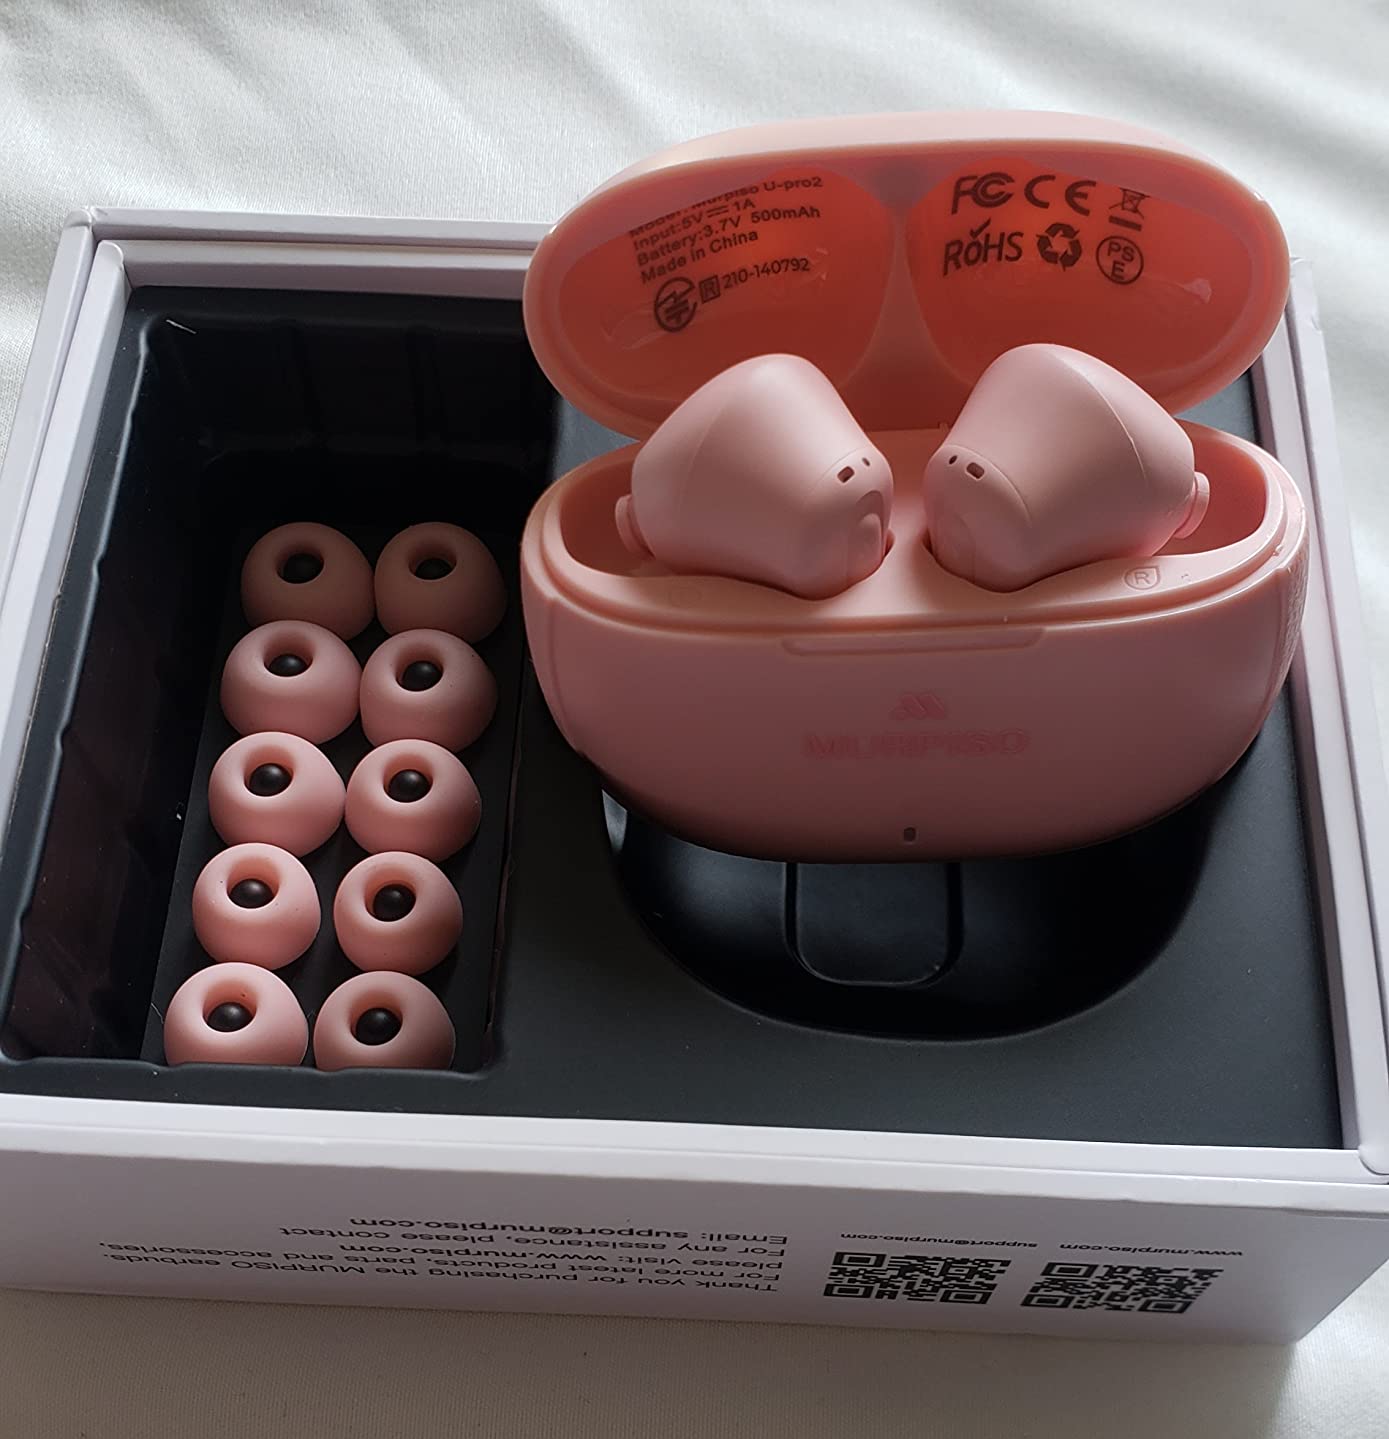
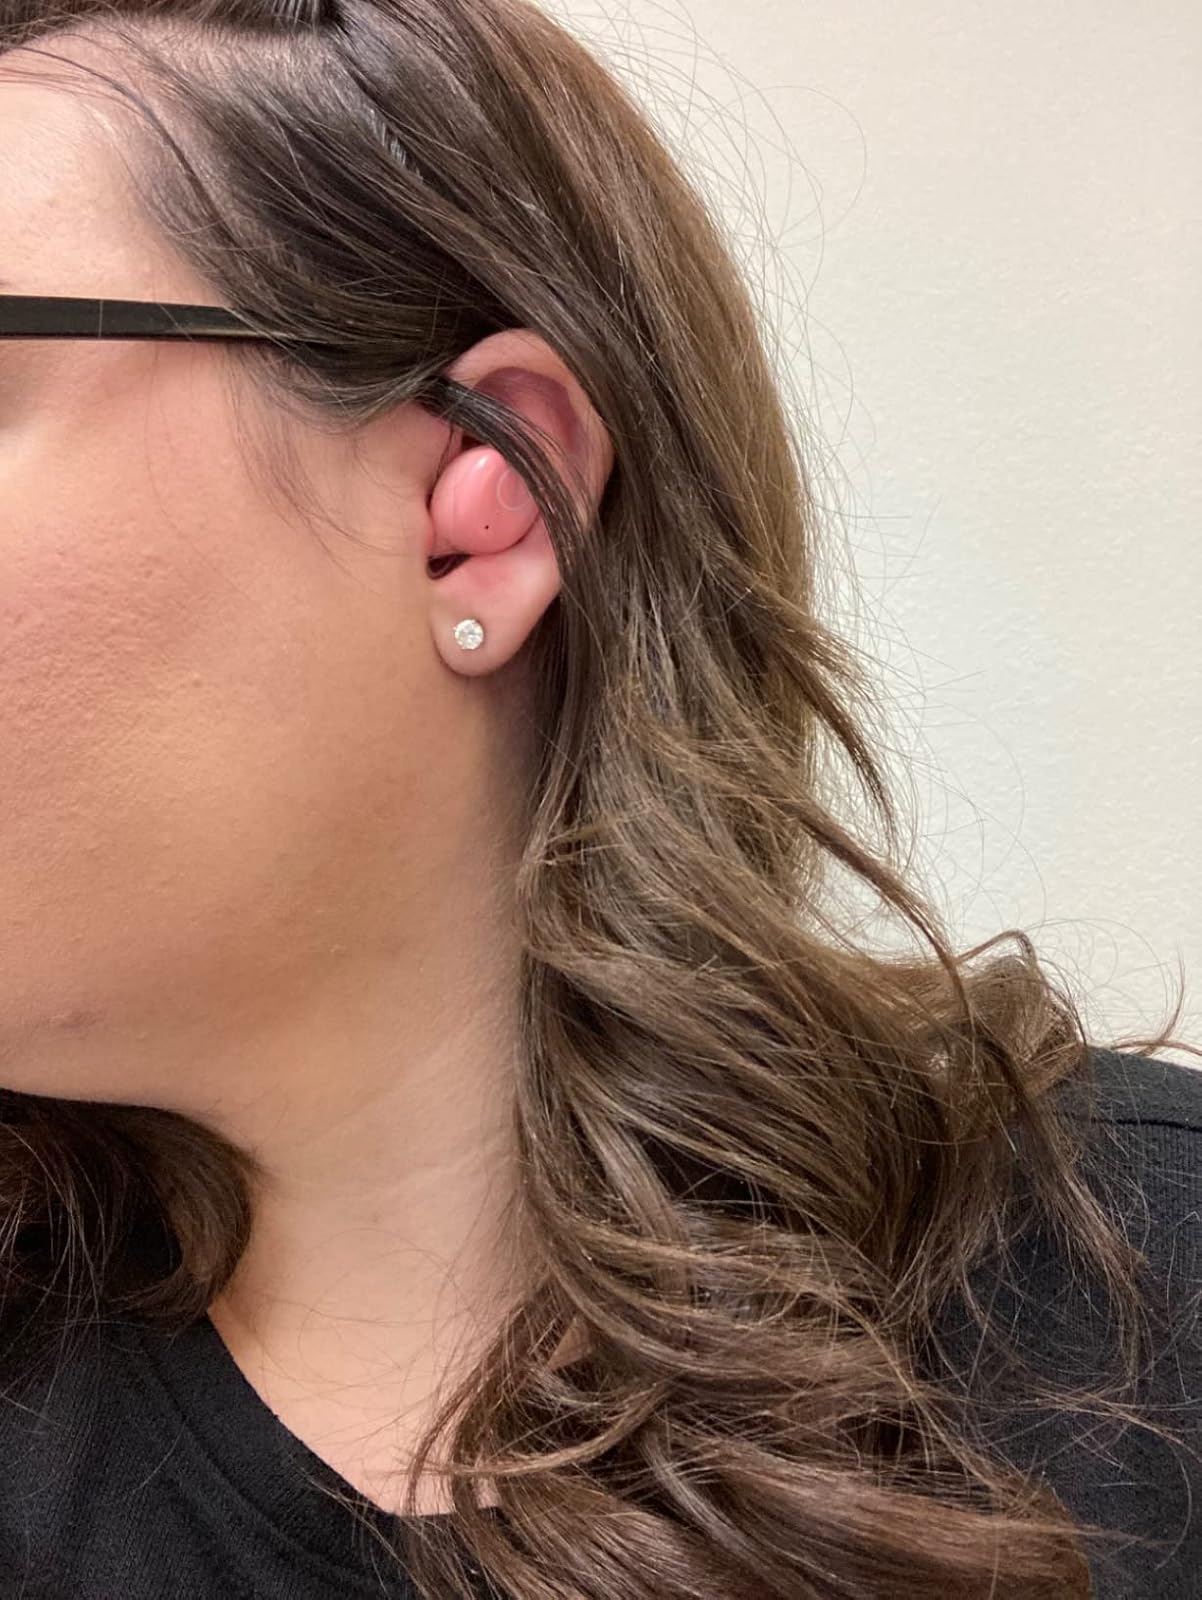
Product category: earbuds
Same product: no